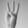
ASL letter: W